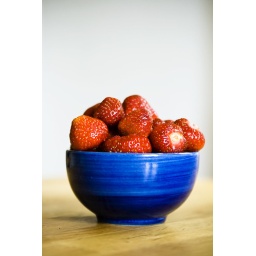
Strawberries in a blue bowl